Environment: real
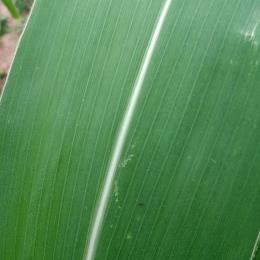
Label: healthy